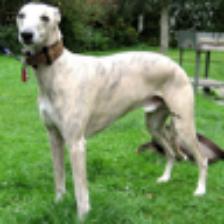
Label: NonHuman